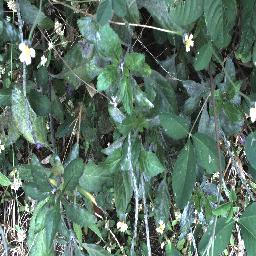
Label: snake_weed